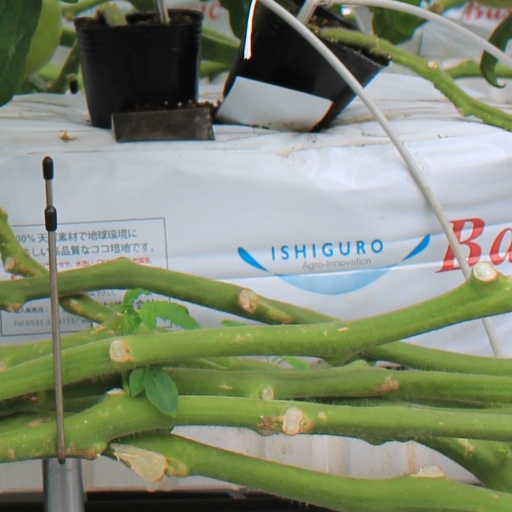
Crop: tomato